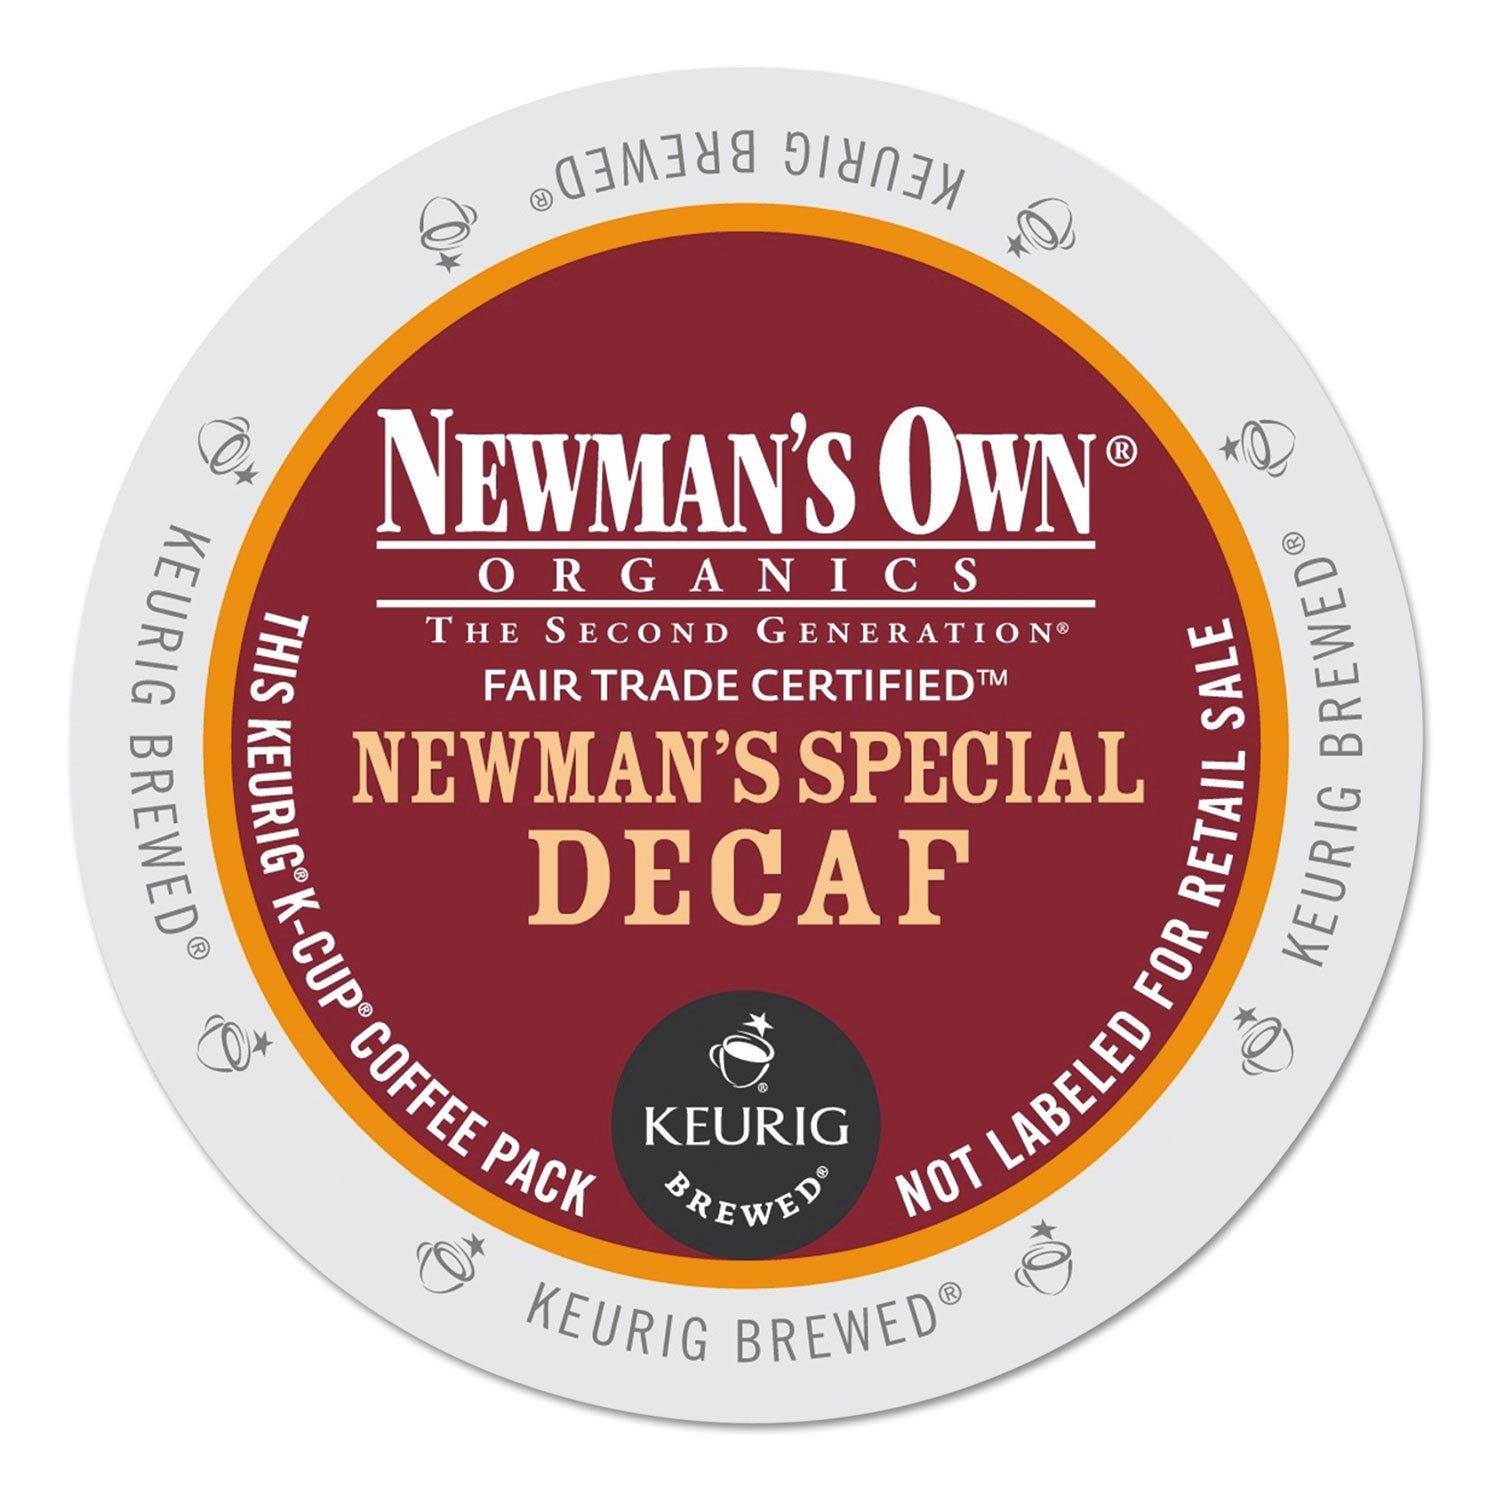
Item Name: Newman's Own Organics Newman's Special Decaf Keurig Single-Serve K-Cup Pods, Medium Roast Coffee, 24 Count
Bullet Point 1: Contains 24 K-cups
Bullet Point 2: A hearty, full-bodied decaf. Bold yet refined. Strong, yet smooth
Bullet Point 3: medium roast coffee
Bullet Point 4: K-Cup perfect for Keurig Single Cup Brewers
Bullet Point 5: K-cups also compatible with new Keurig 2.0 Brewer
Value: 24.0
Unit: Count

Price: 19.48